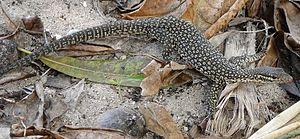
Le Varan de Timor, Varanus timorensis, est une espèce de sauriens de la famille des Varanidae.